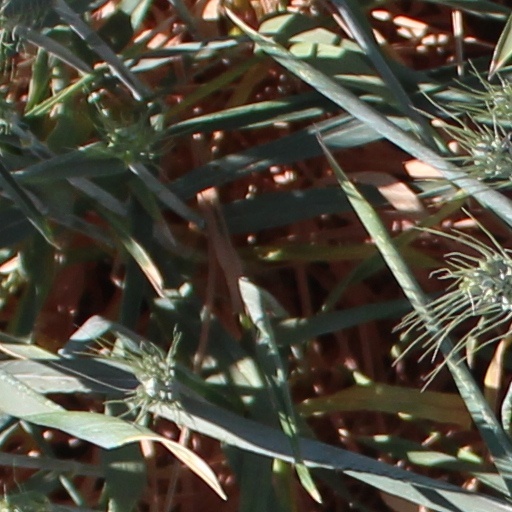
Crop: wheat